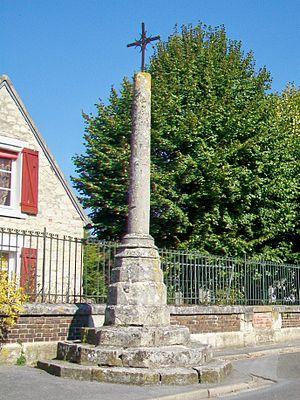
L'ancienne croix de cimetière (le cimetière ayant été déplacé), place de l'Eglise.
Nogent-sur-Oise est une commune française située dans le département de l'Oise, en région Hauts-de-France et fait partie de la communauté d'agglomération Creil Sud Oise.